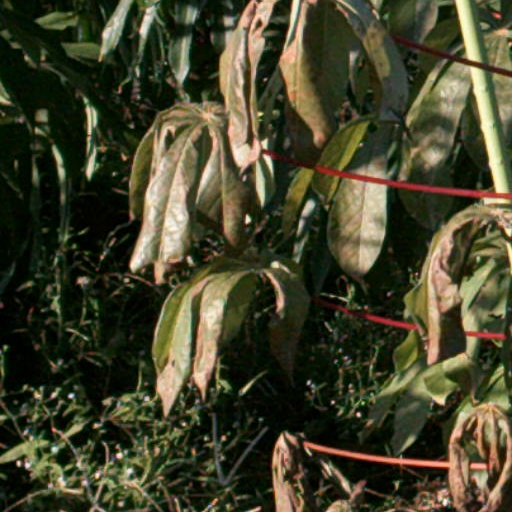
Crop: cassava